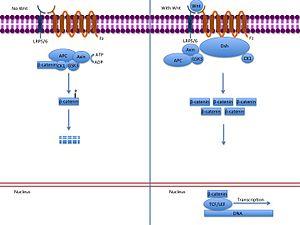
Le système de polarité segmentaire est régulé par l'expression de divers gènes qui permettent de configurer les patrons de la segmentation qui est la répétition d’une unité structurée composé d’une série de caractères pouvant former un corps unique, le long de l’axe antéro-postérieur. Ces gènes délimitent les frontières des parasegments du blastoderme qui est une couche cellulaire primitive de l'embryon, grâce à l’induction de facteur de transcription, aux protéines sécrétées et de ses récepteurs pour la communication entre cellules adjacentes des frontières. Les groupes ayant un modèle de segmentation sont les annélides, les arthropodes et les chordés. Ce système de polarité a été détaillé à l’aide d’un modèle, Drosophila melanogaster.